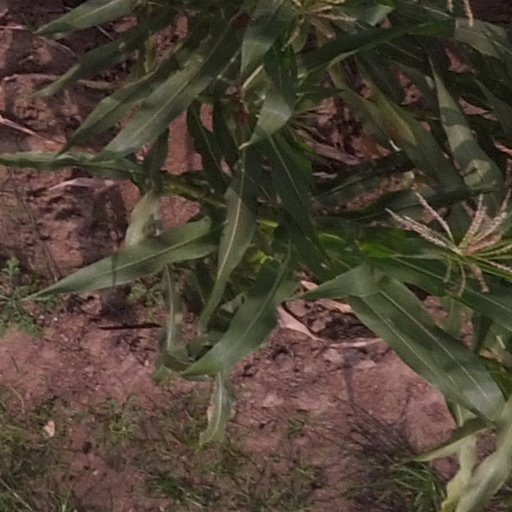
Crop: maize; corn